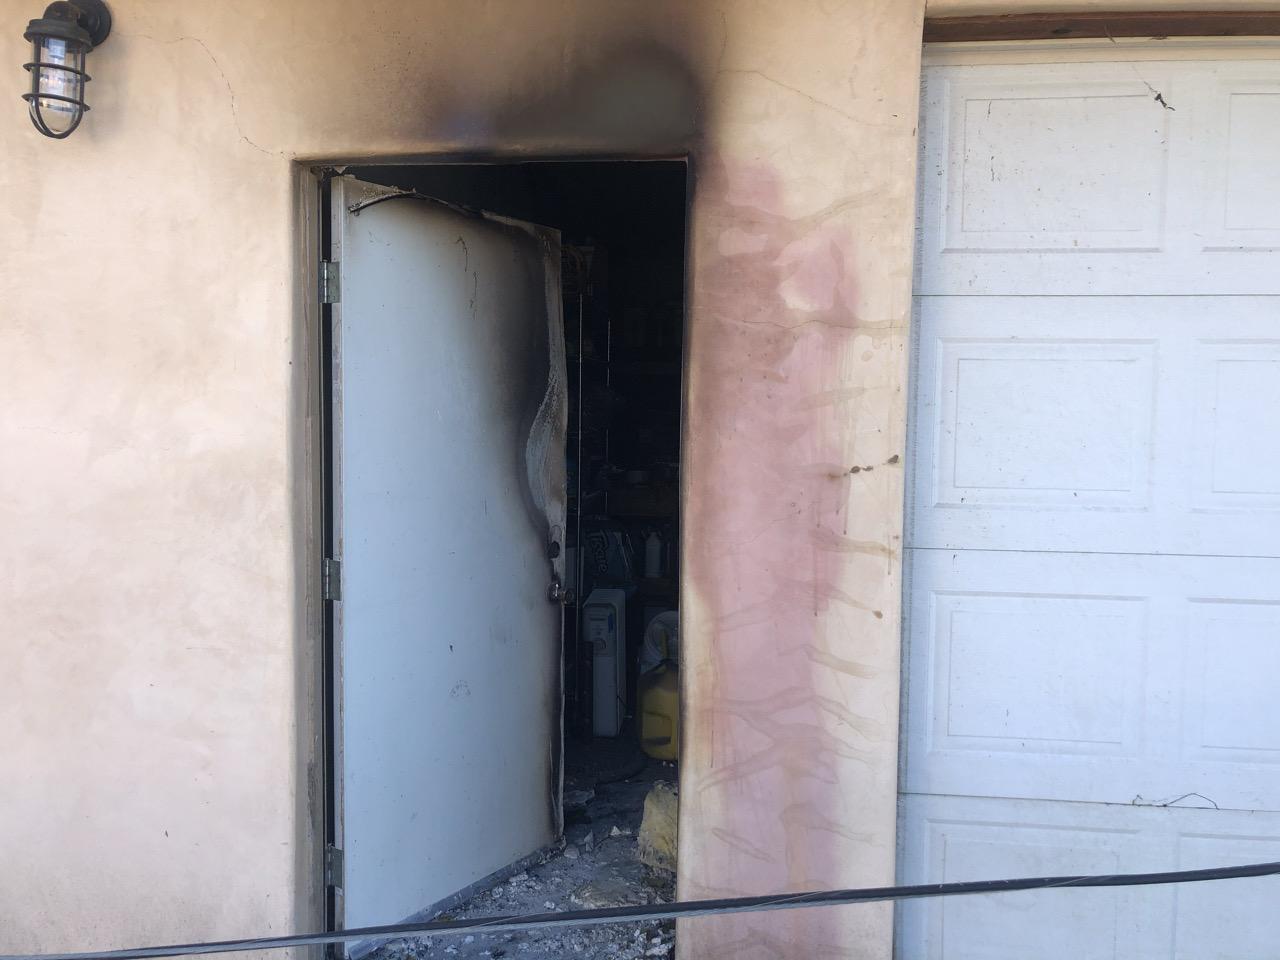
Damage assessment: affected